American Century Championship

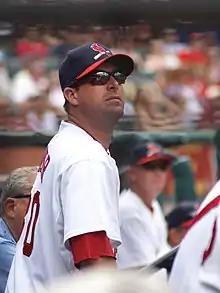
Mark Mulder is the only celebrity to have won the tournament three times consecutively.

On Friday, July 17, 2015, in Round One of the 26th annual American Century Championship, Mulder and Wagner both scored 26 points each, with Tolliver trailing the leader by one point back. On Saturday, July 18, in Round Two, Josh Scobee tied Mark Rypien's single day scoring record with 33, which was set one year earlier. This put him at 57 points through two rounds of play, with Mulder trailing the leader by five points and former MLB pitcher Éric Gagné sitting one point behind Mulder. On Sunday, July 19, in Round Three, and after three straight top ten finishes, Mulder finally broke through. Coming into the final round, Mulder trailed the leader by five strokes, but he rode seven birdies to rack up 30 points on Sunday and 82 total points, all the way to his first ACC victory. Mulder became both the second baseball player and pitcher to win the tournament other than Rhoden. Despite scoring 30 points on Sunday and 59 points in the last two rounds, which tied Tolliver's records set back in 2010, Gagné finished only one point back in the tournament to place second. Mulder and Gagné's 82 and 81 total points are the second and third most points ever scored in a single tournament, respectively. Gagné's 81 points are a record for someone who never won that or any tournament event. Scobee scored 79 points, the fifth most ever, to finish in third place.